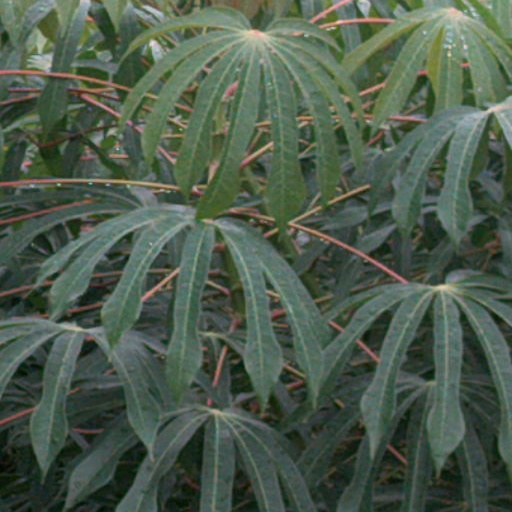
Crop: cassava